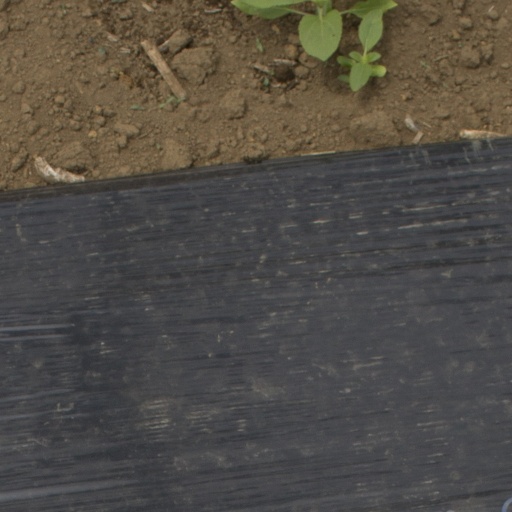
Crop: Jerusalem artichoke